Mother (2019 Spanish film)

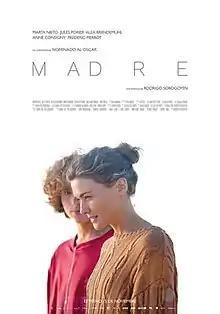
Poster

Mother is a 2019 Spanish-French drama film directed by Rodrigo Sorogoyen and co-written by Isabel Peña. The film is based on the 2017 short film of the same name directed by Sorogoyen. It stars Marta Nieto, Jules Porier and Àlex Brendemühl.